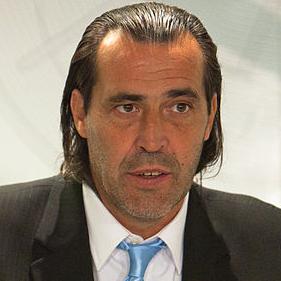
Age: 48